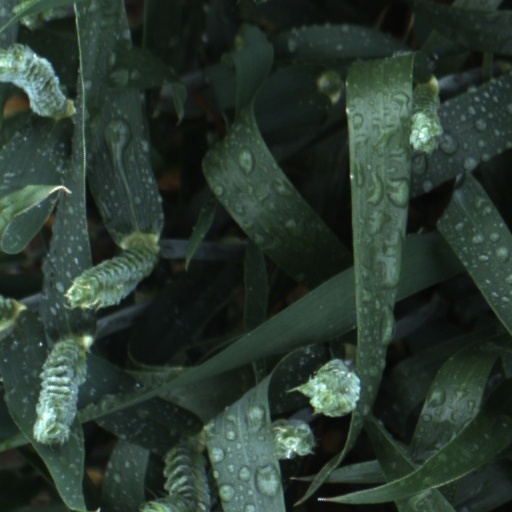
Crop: wheat